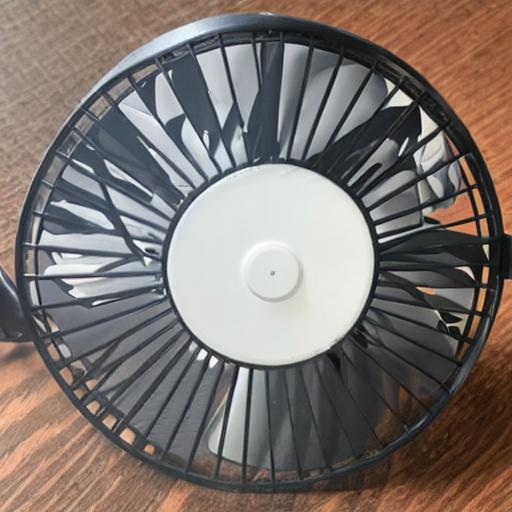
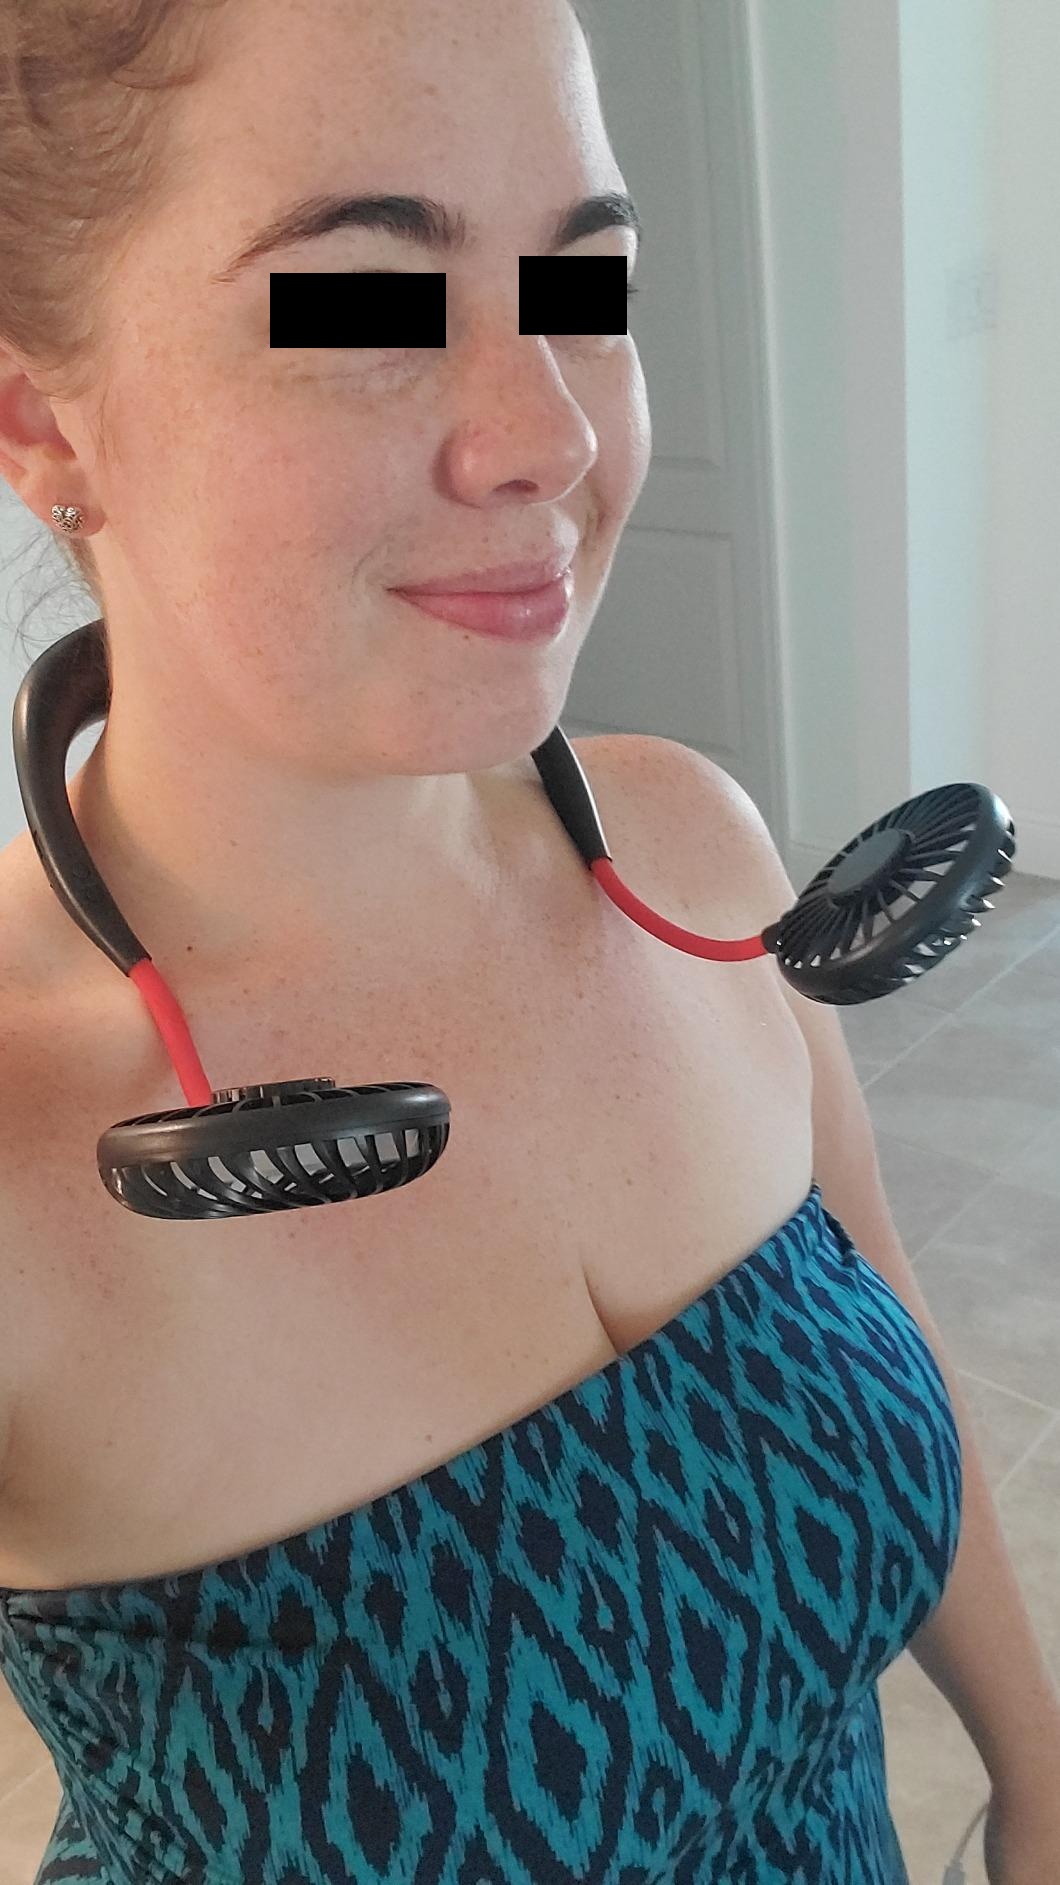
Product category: fan
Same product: no